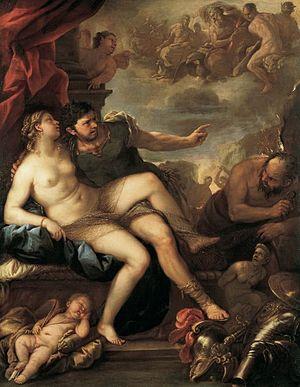
L’Odyssée est une épopée grecque antique attribuée à l’aède Homère, qui l'aurait composée après l’Iliade, vers la fin du VIIIᵉ siècle av. J.-C. Elle est considérée comme l’un des plus grands chefs-d’œuvre de la littérature et, avec l’Iliade, comme l'un des deux « poèmes fondateurs » de la civilisation européenne.